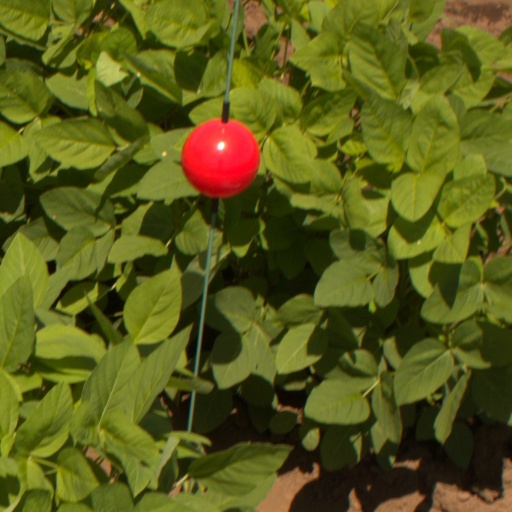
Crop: soybean